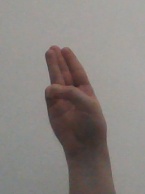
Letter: thaa